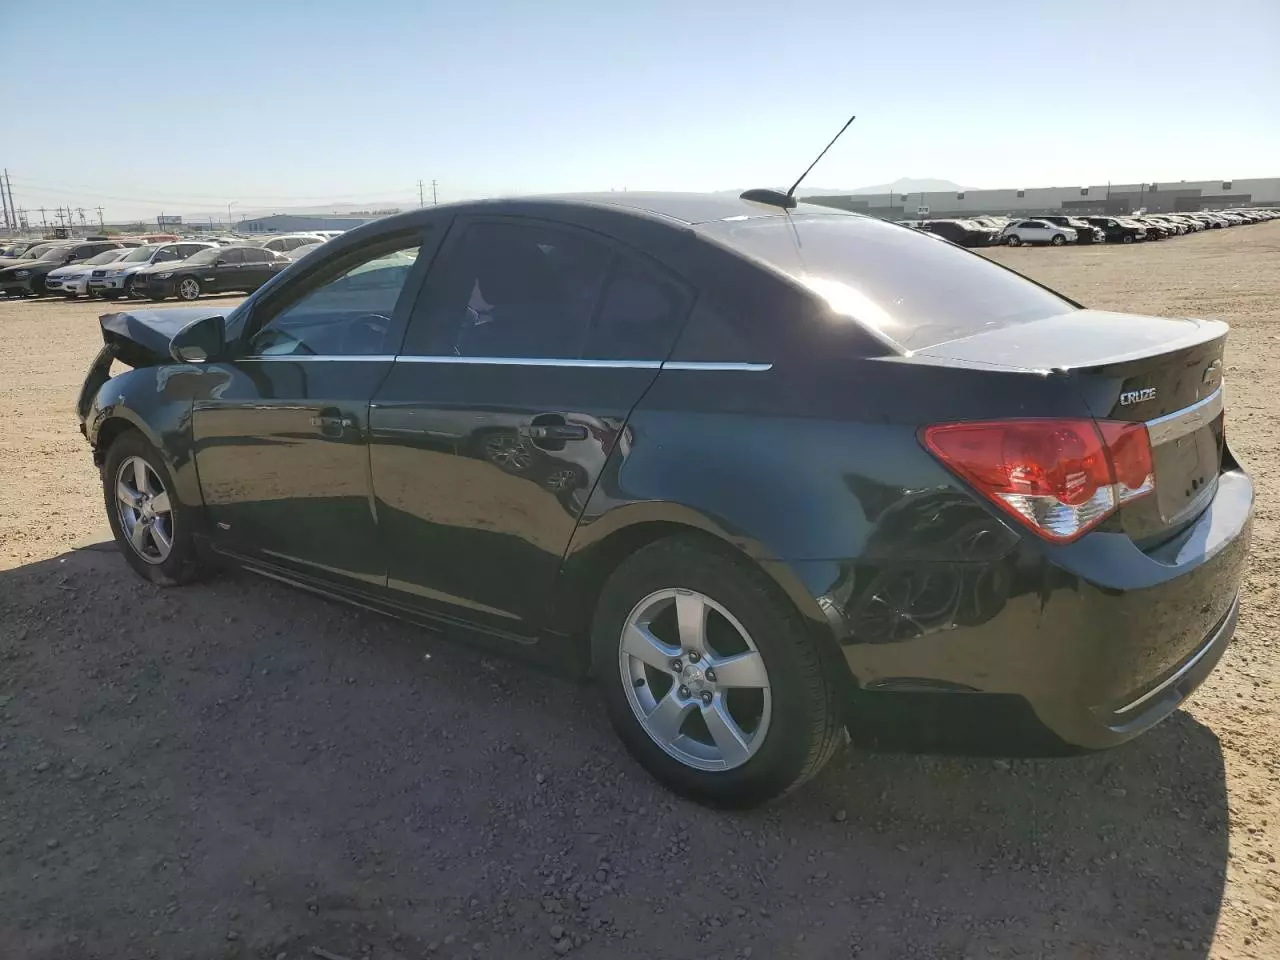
Aucun dommage détecté.
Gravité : aucun